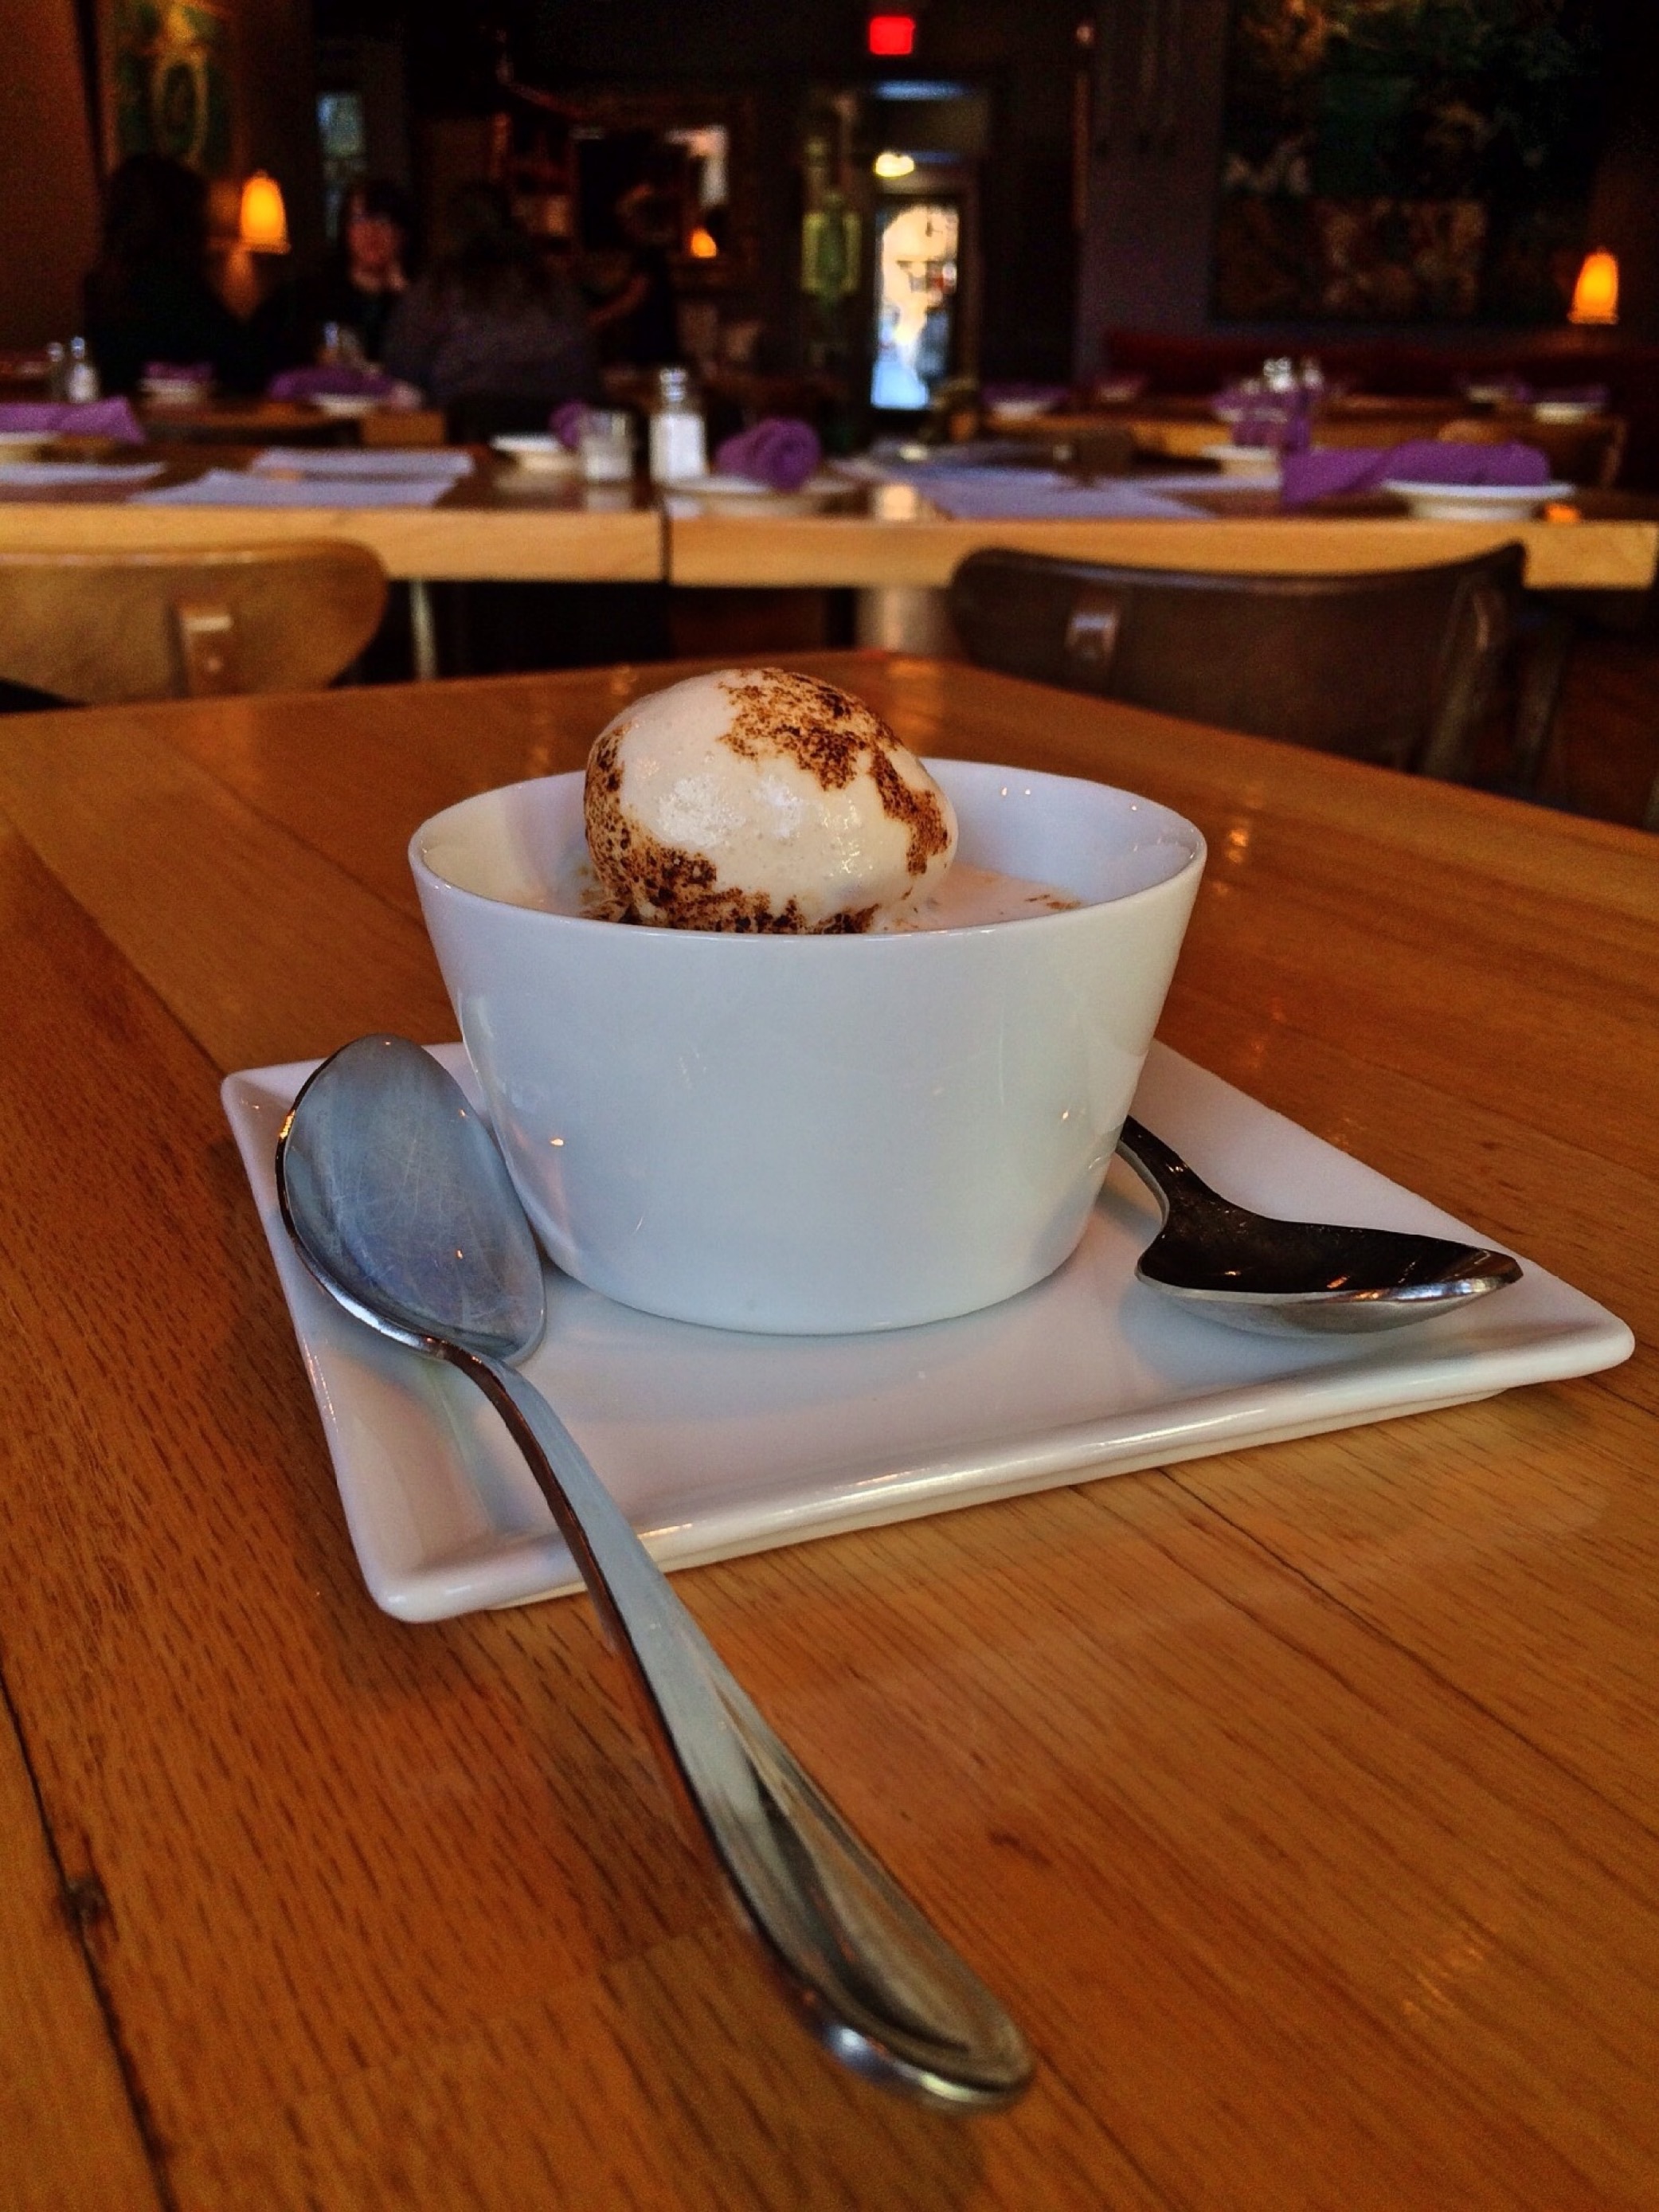
coffee, sweet, restaurant, meal, food, drink, gourmet, dessert, cuisine, delicious, flavor, custard